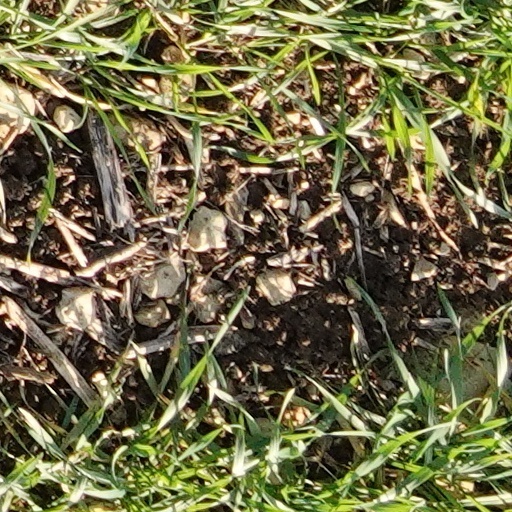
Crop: wheat